Midnight (game)

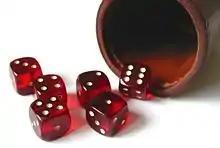
Midnight is played with six six-sided dice

One player rolls at a time. All six dice are rolled; the player must "keep" at least one. Any that the player doesn't keep are rerolled. This procedure is then repeated until there are no more dice to roll. Once kept, dice cannot be rerolled. Players must have kept a "1" and a "4", or they do not score. If they have a "1" and "4", the other dice are totaled to give the player's score. The maximum score is 24 (four "6"s.) The procedure is repeated for the remaining players. The player with the highest four-dice total wins.